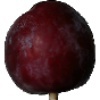
Label: Plum 1